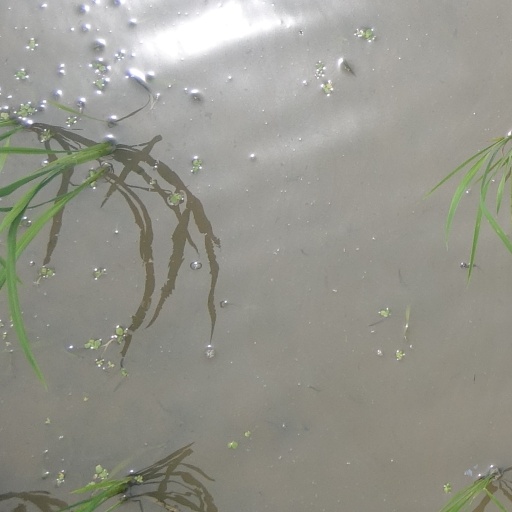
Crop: rice